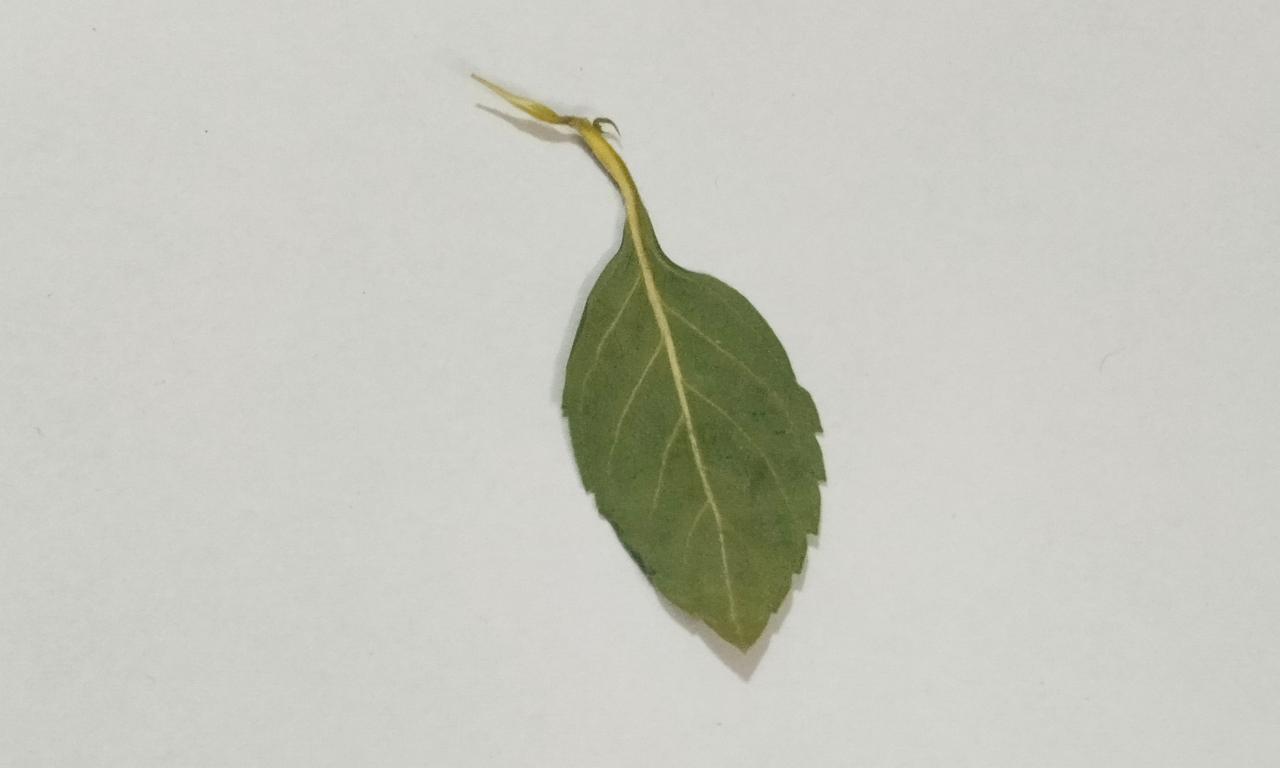
Label: Dried